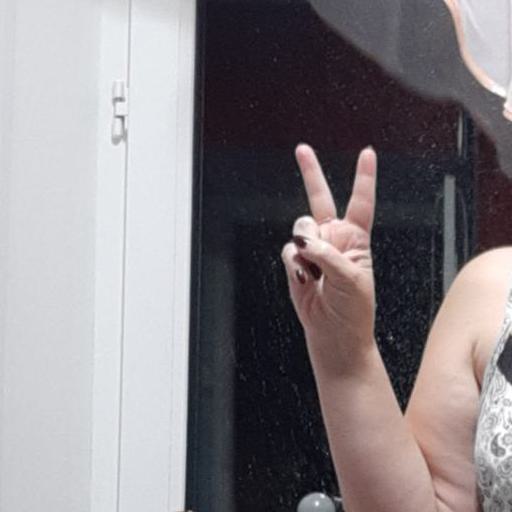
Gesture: peace